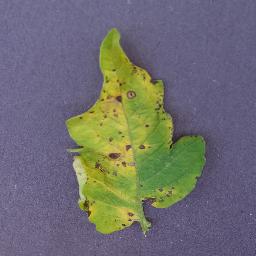
Label: Tomato___Septoria_leaf_spot